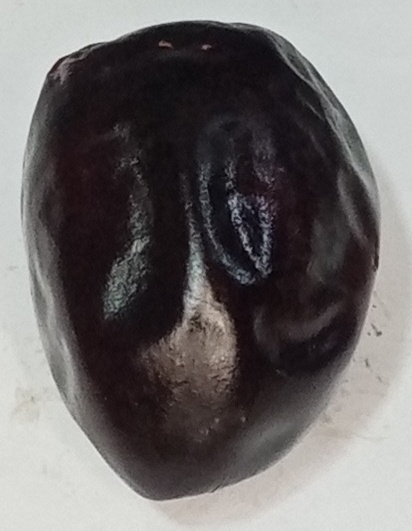
Variety: kupro
Size: large
Grade: grade-1